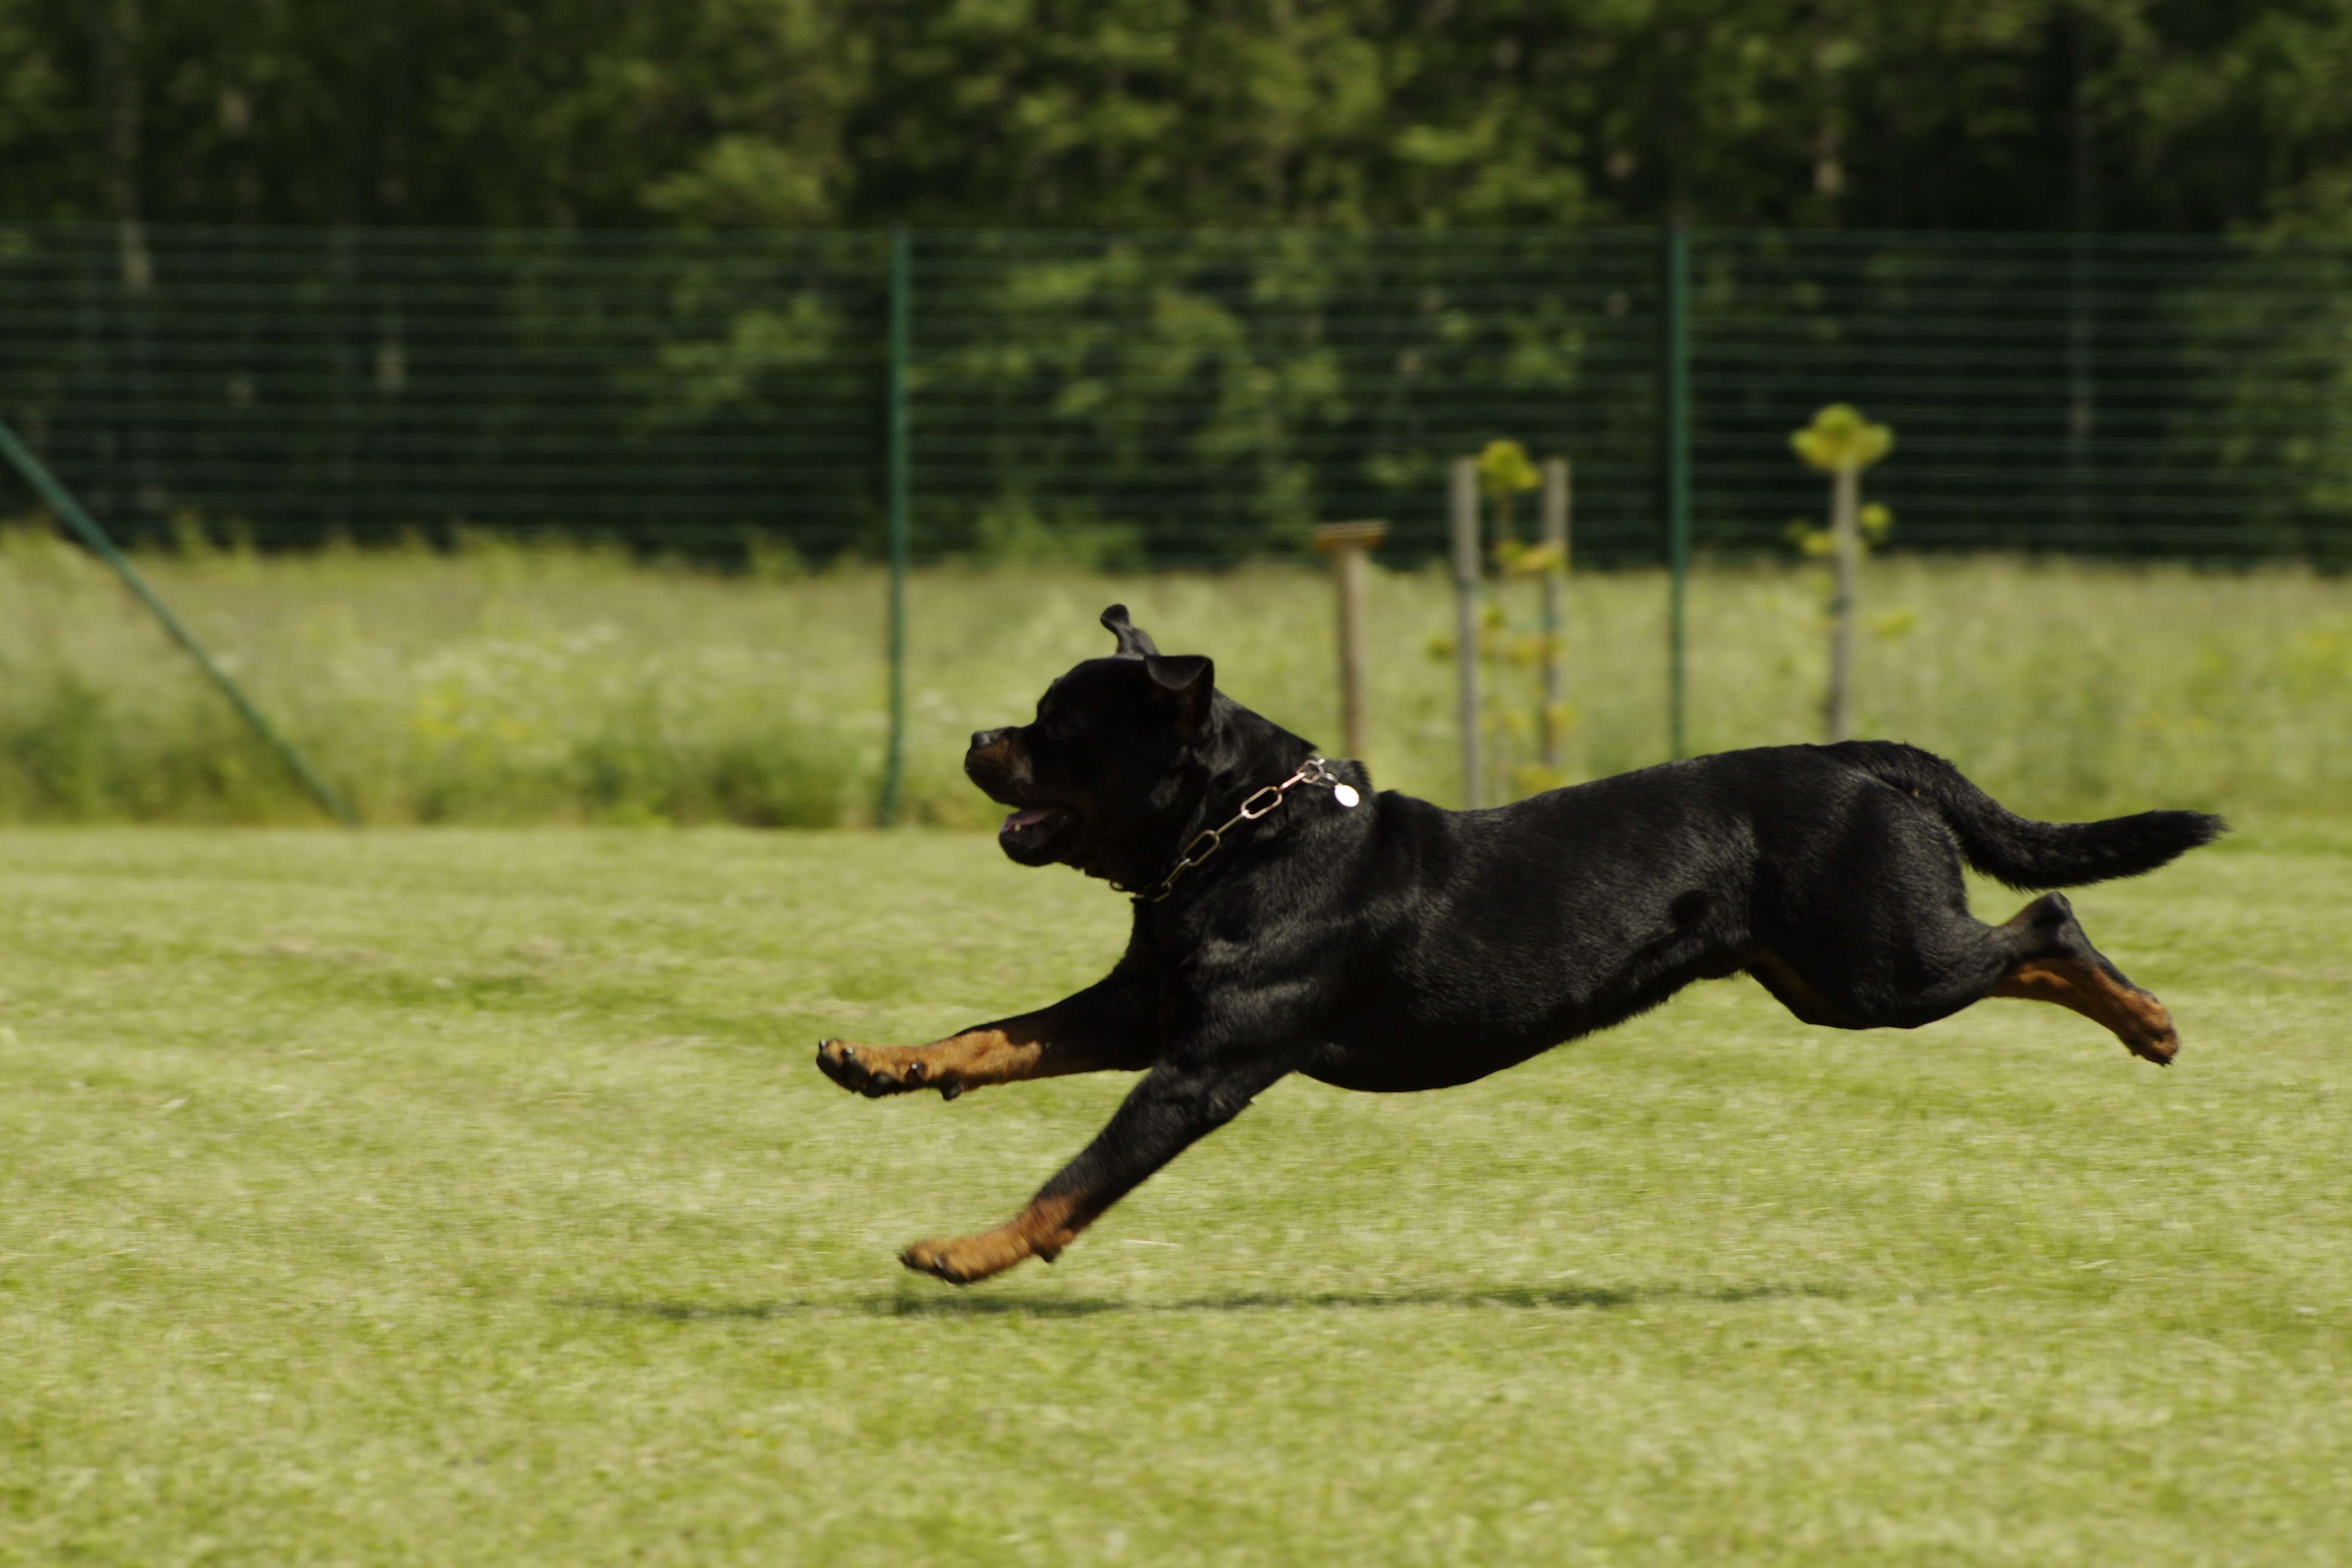
running, dog, mammal, vertebrate, guard dog, rottweiler, competitions, dog like mammal, cane corso